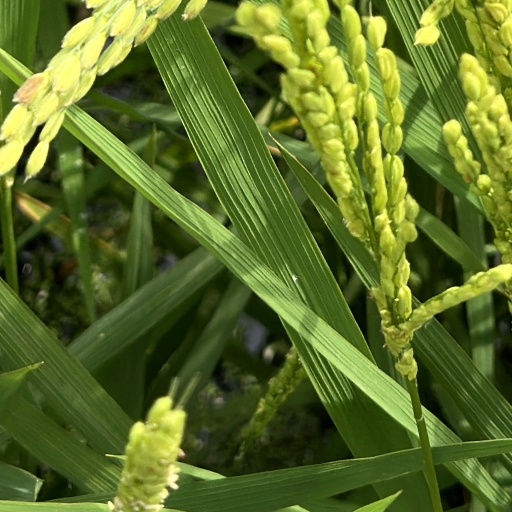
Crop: rice